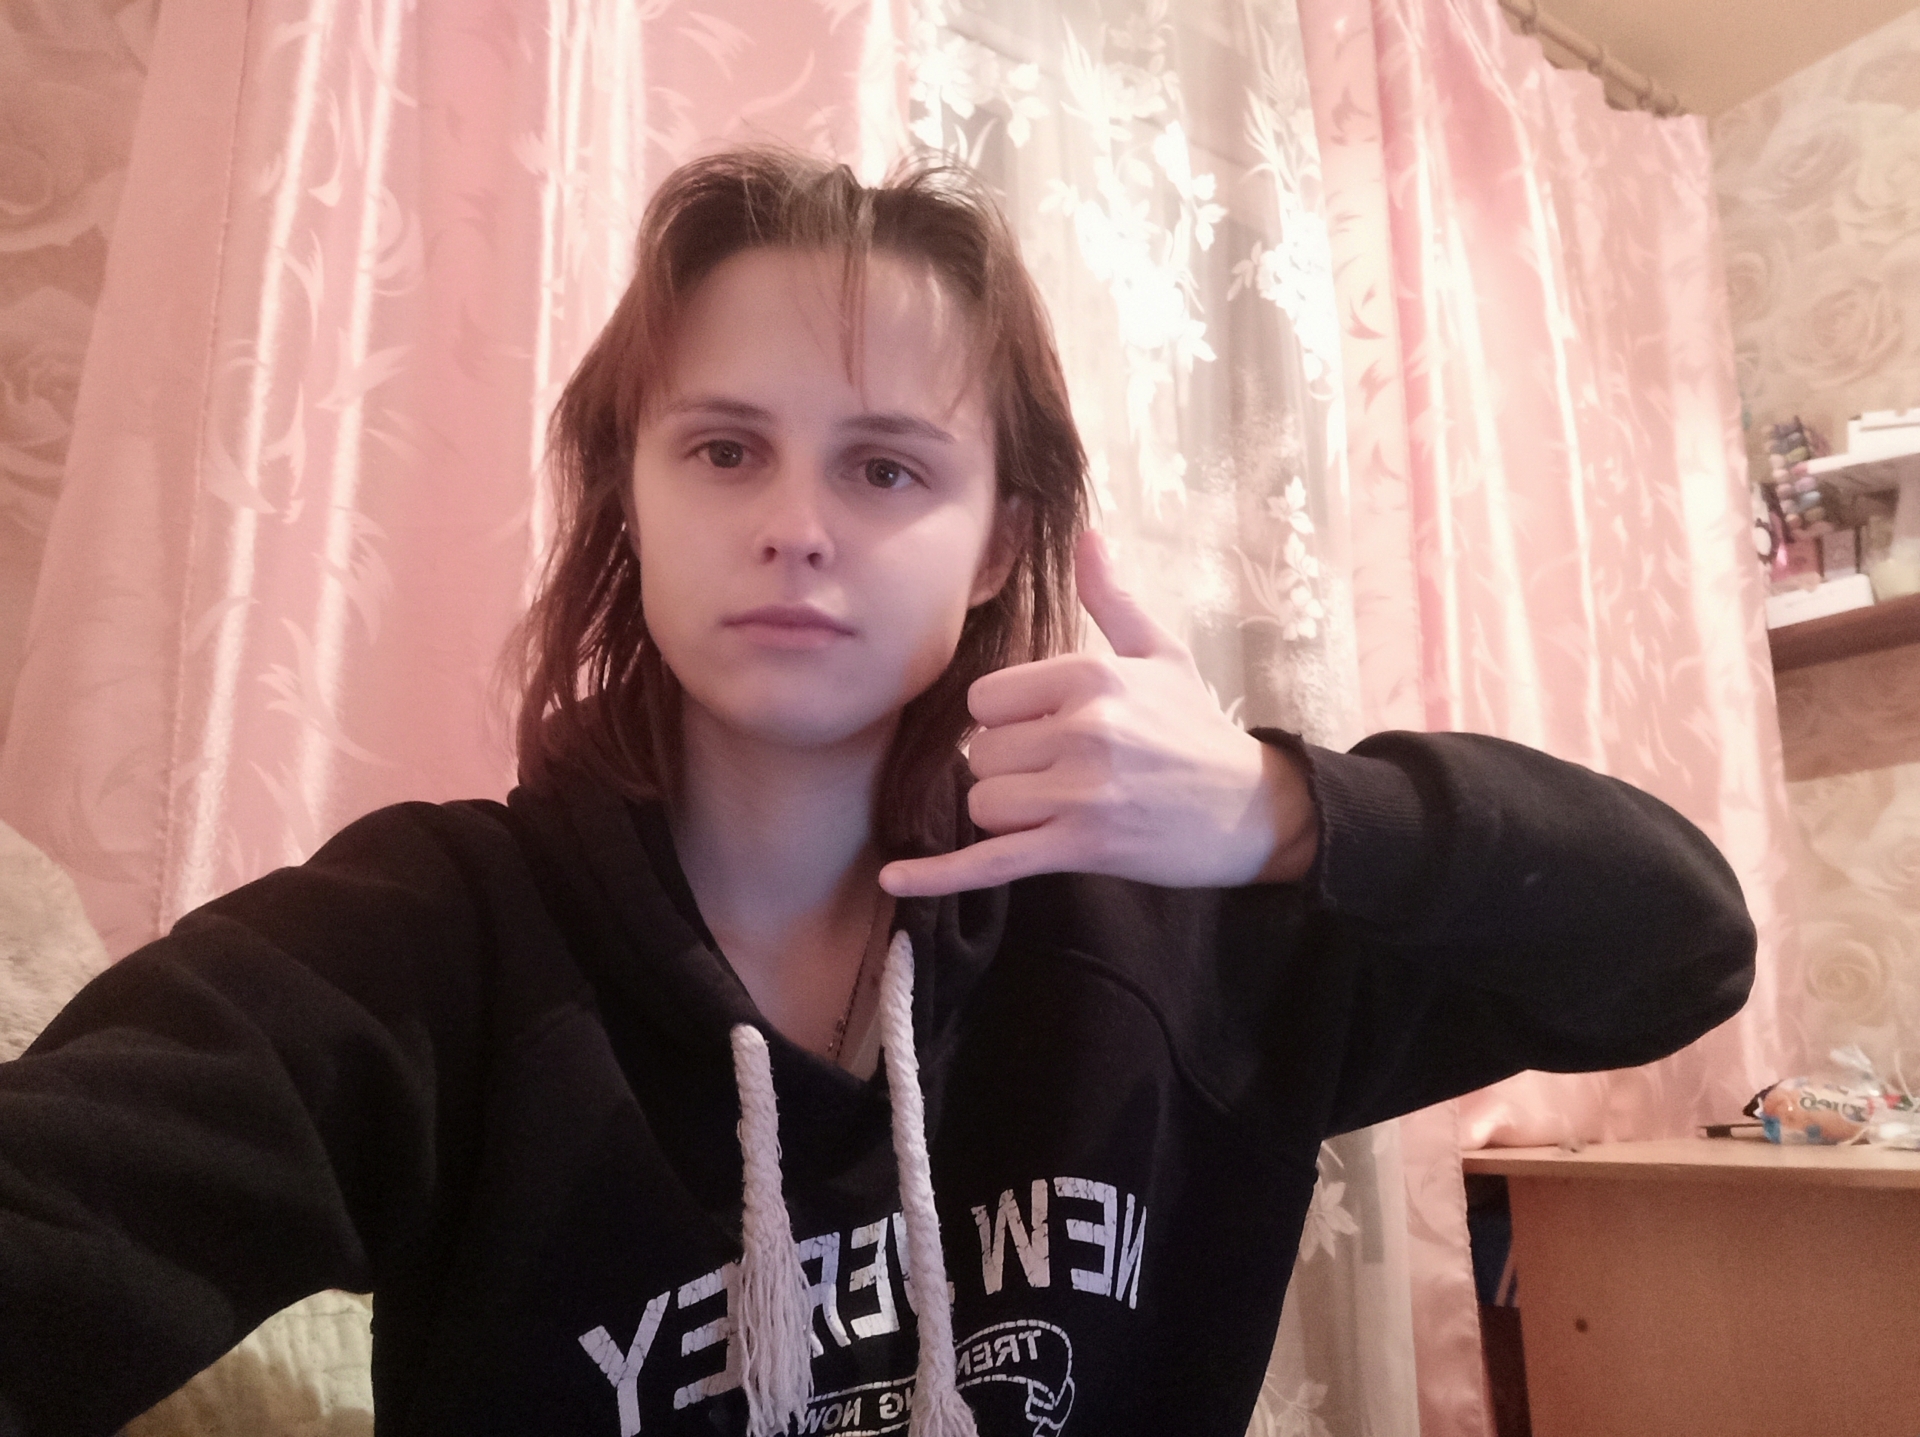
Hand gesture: call